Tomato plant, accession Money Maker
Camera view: bottom (45 deg); turntable rotation: 30 degrees
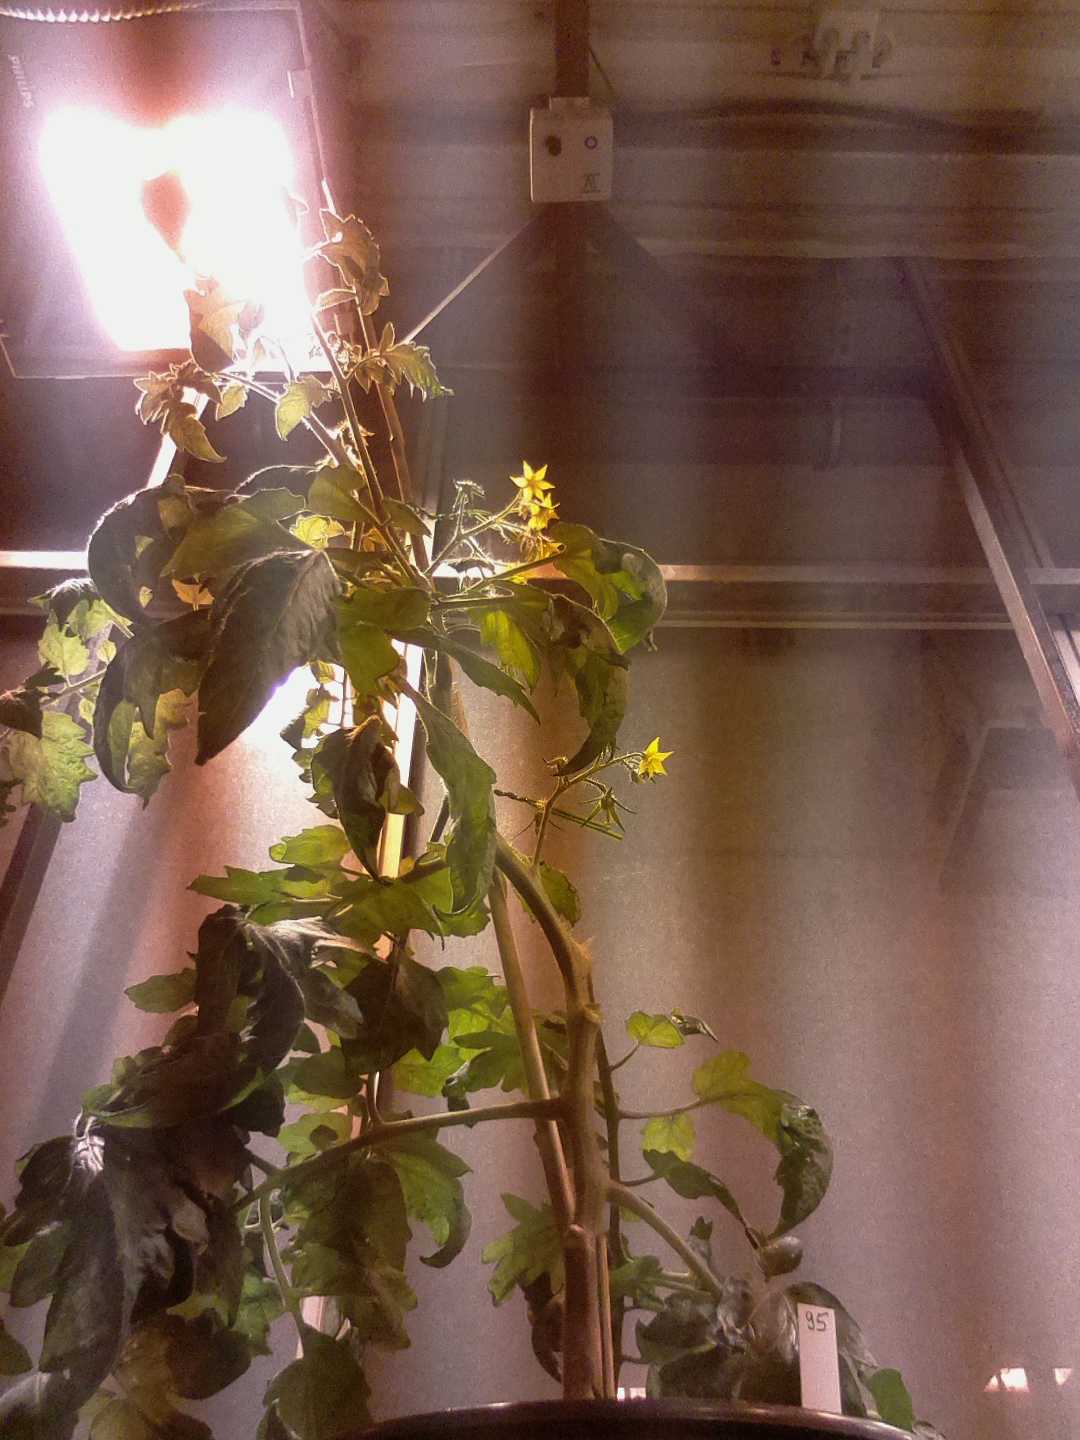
BBCH growth stage 70: Fruits at the main stem or branches visibles